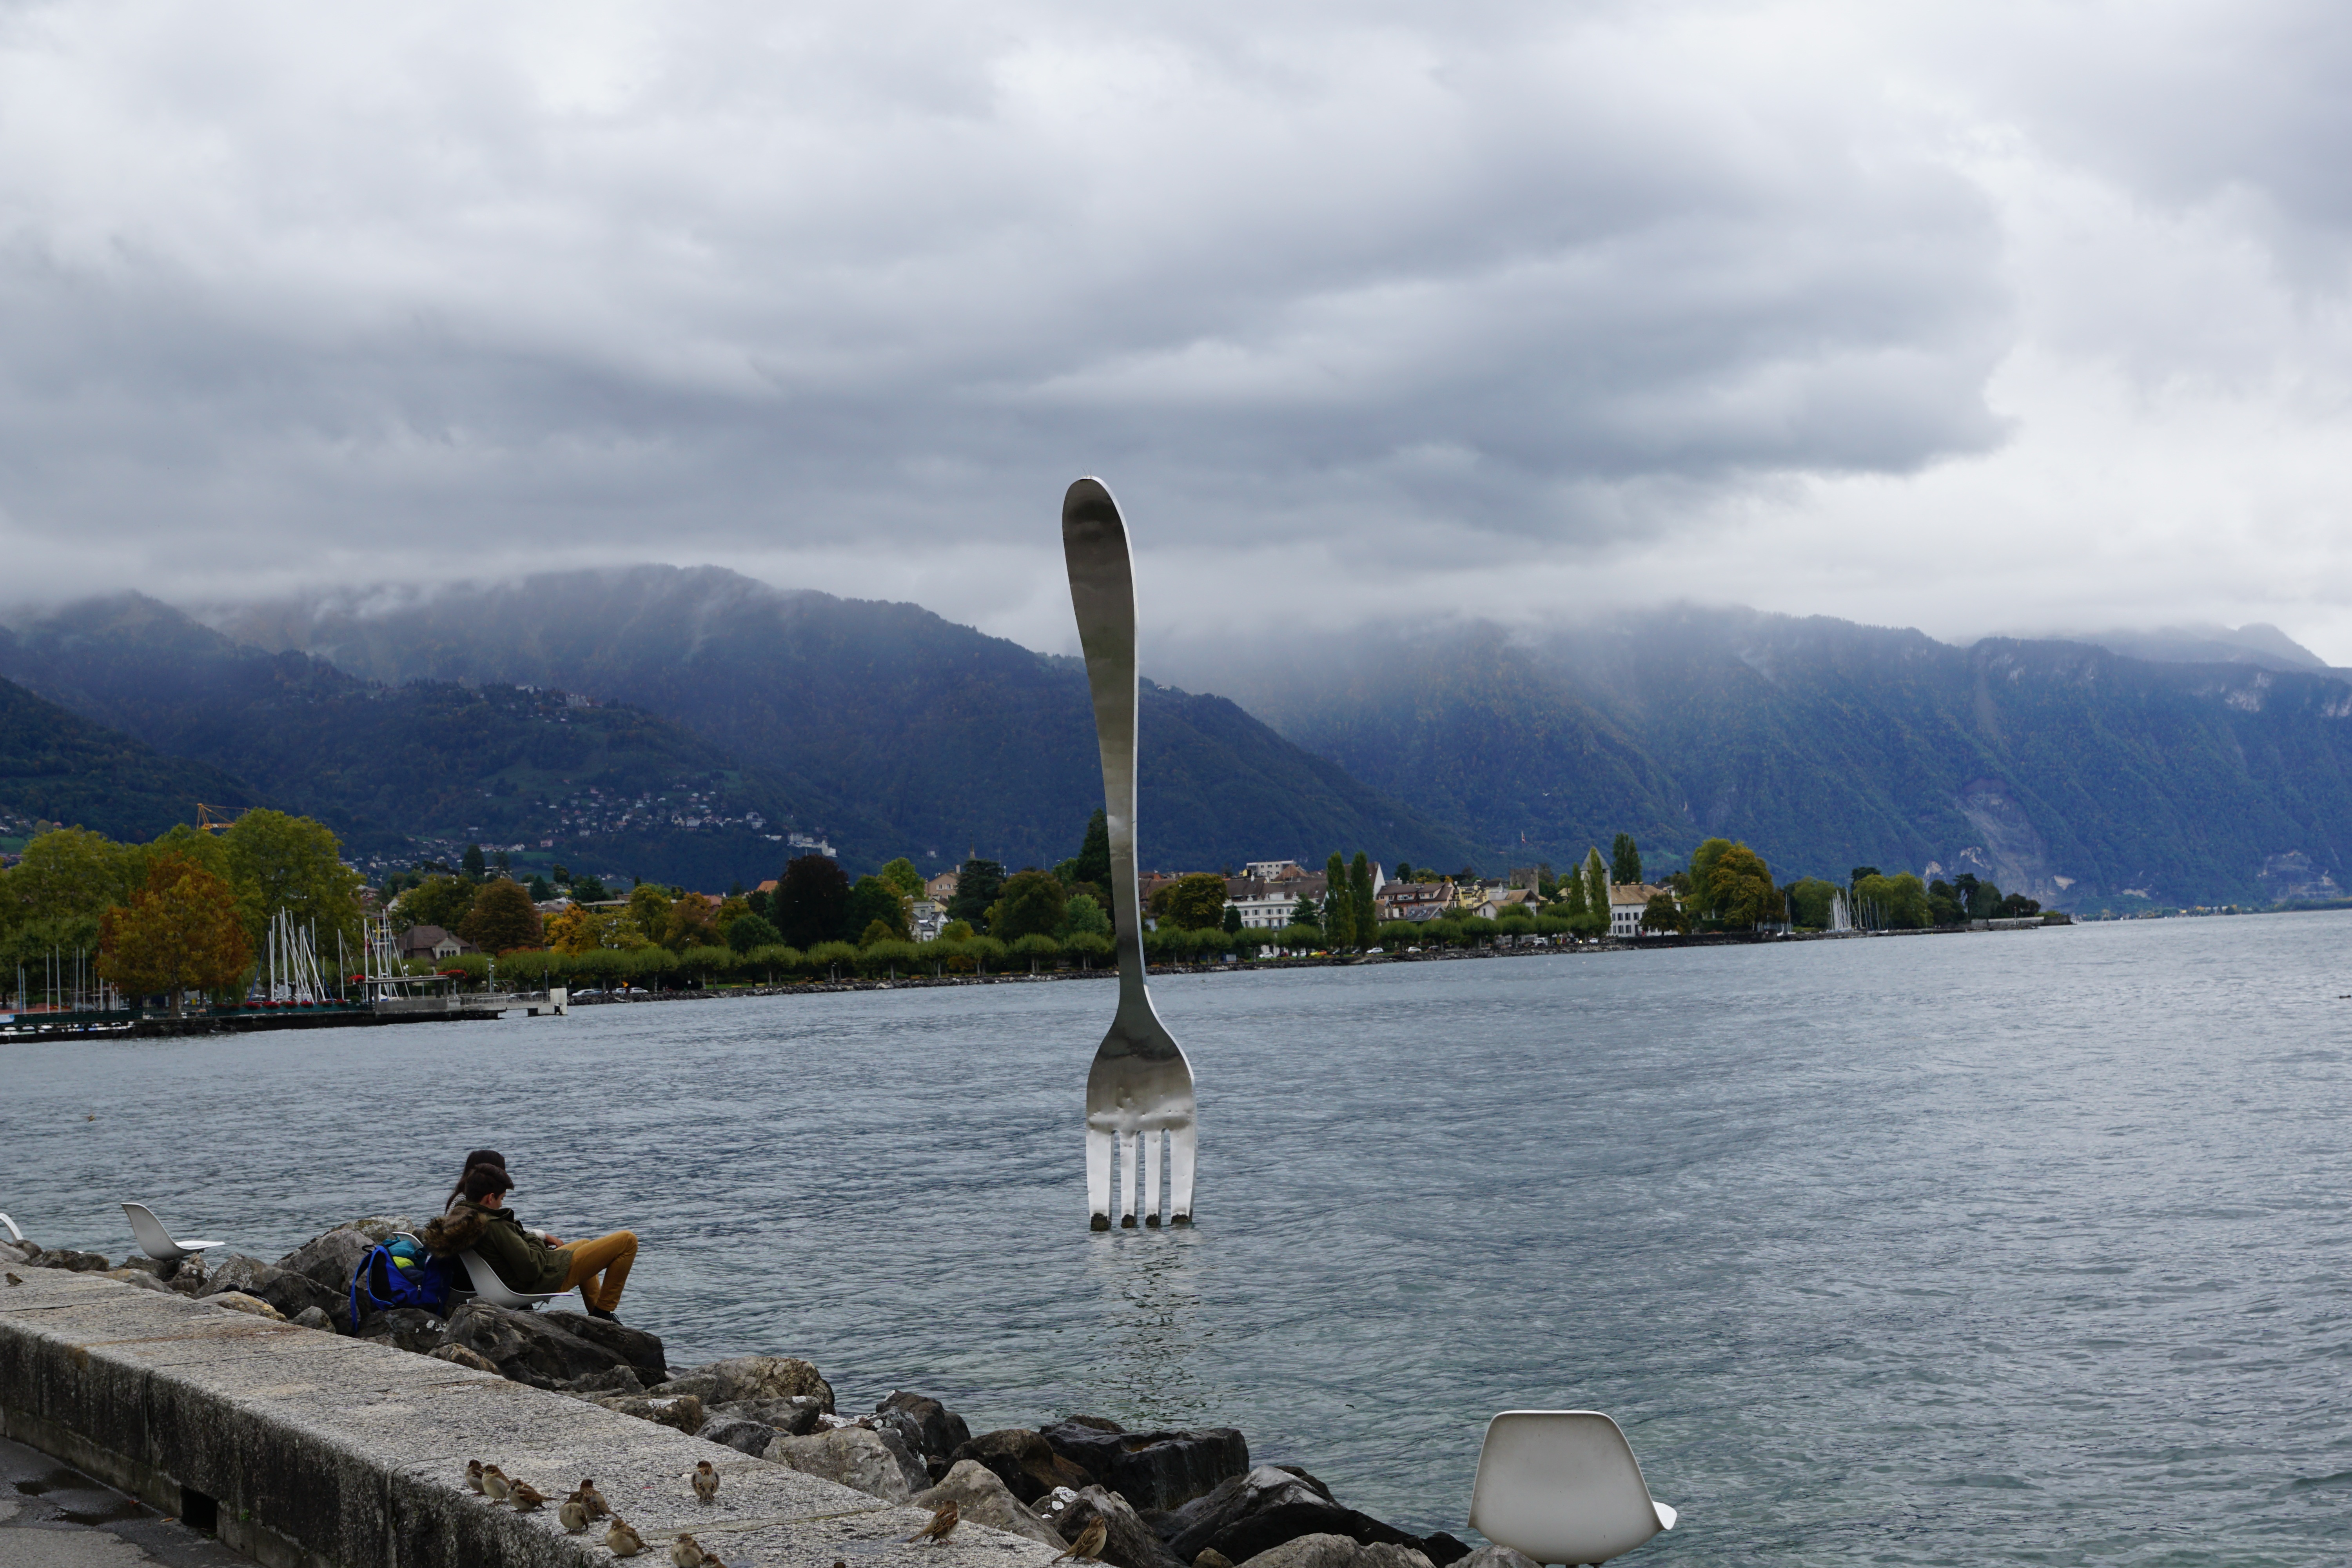
landscape, sea, coast, water, fork, mountain, cloud, fog, boat, shore, chair, lake, river, vehicle, bay, couple, reservoir, eat, body of water, sculpture, art, bank, holidays, boating, mountains, switzerland, pair, loch, lake geneva, vevey, mordern